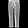
Label: Trouser